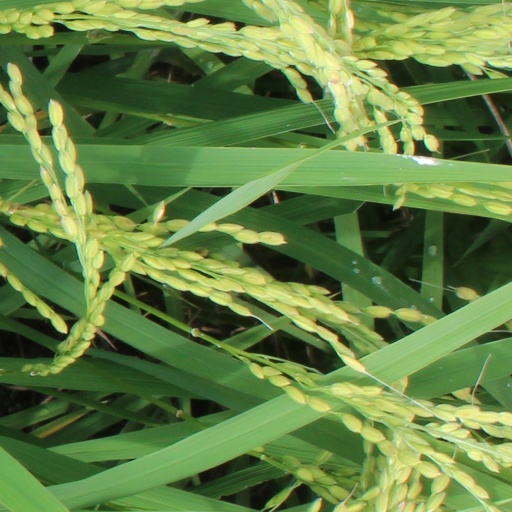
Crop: rice